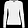
Label: Shirt